History of Lindy Hop

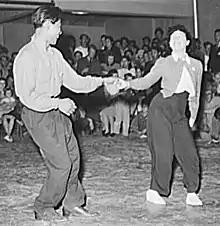
Lindy Hoppers at a jitterbug contest in 1942

During the beginning of World War II, Japanese-Americans and other groups were unjustly interned in camps. Despite this, Japanese-Americans formed swing bands, bringing solace and community to fellow detainees. These bands played lively music, including swing and big band tunes, lifting spirits in the camps. Through performances and dances, they provided moments of joy and escape from the hardships of internment.